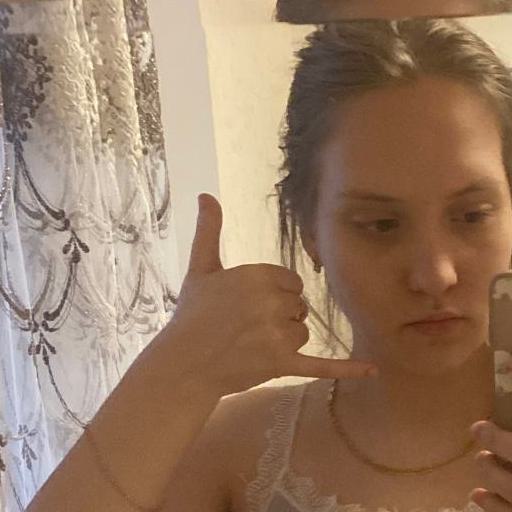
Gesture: call